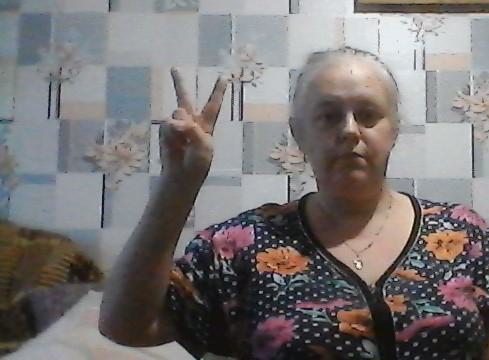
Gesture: peace